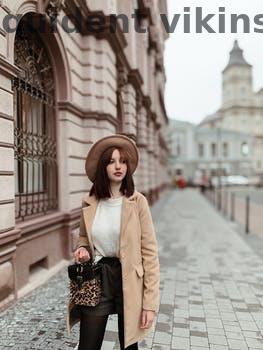
Label: Watermark